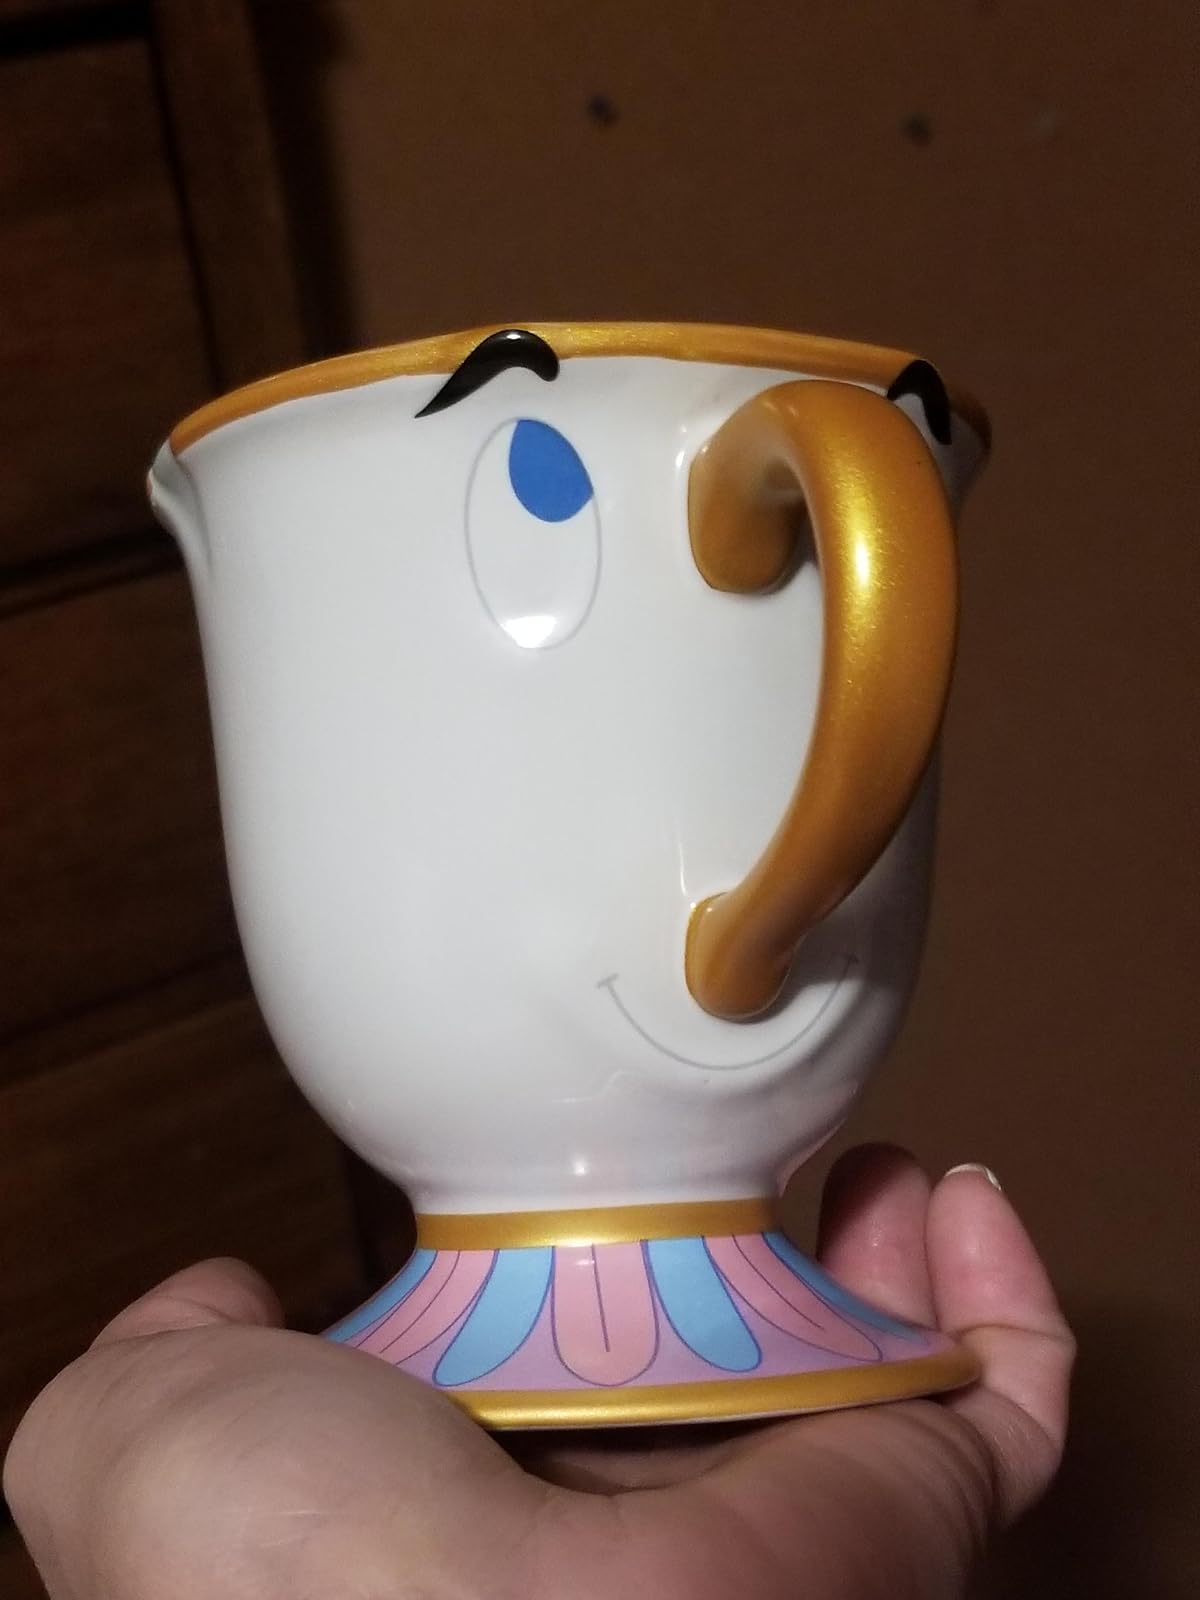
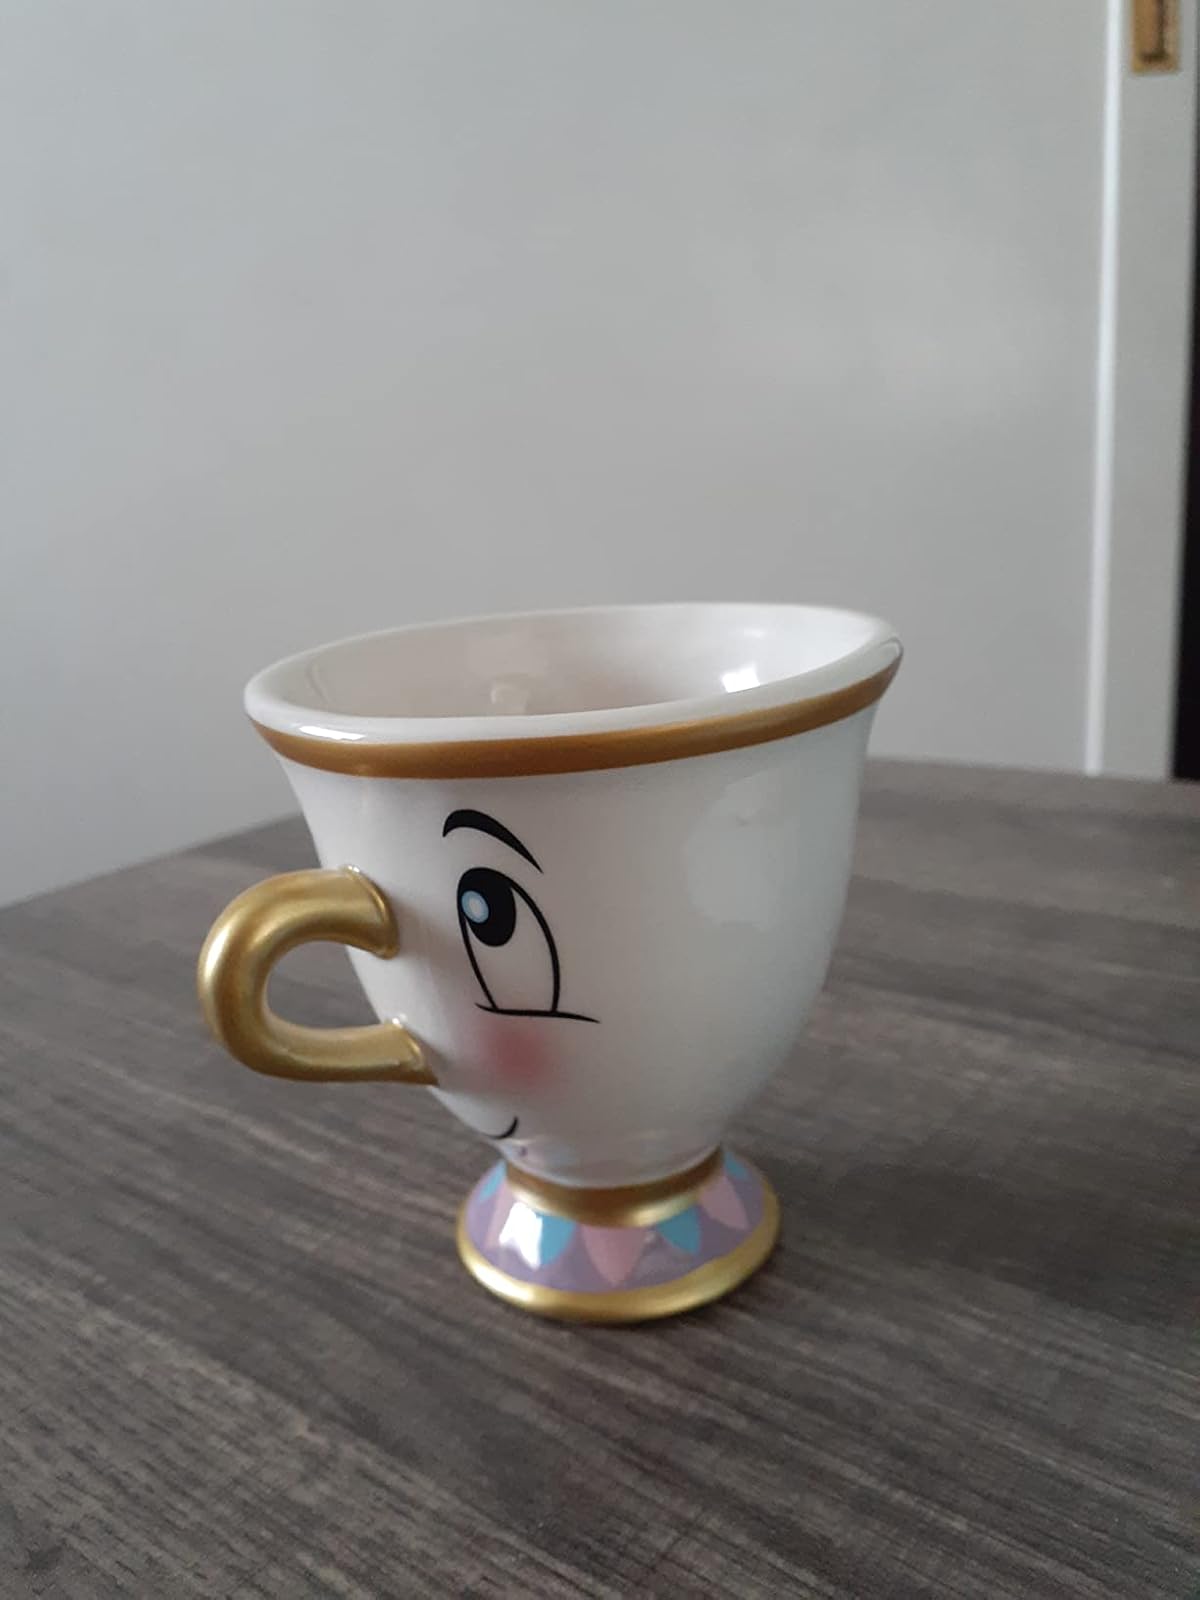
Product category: items_mug
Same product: no